Rostov Kremlin

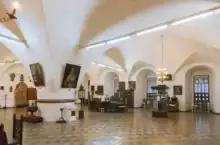
White Chamber. Rostov Kremlin. 2020

The Dining or White chamber has a traditional for the 16th-17th centuries single-column design. The interior is well lit by wide windows decorated with the so-called "hanging stone". Here, Metropolitan Jonas has arranged a festive meal.